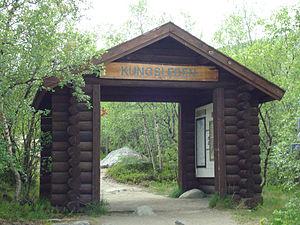
Le parc national Abisko est un parc national du nord de la Suède, dans la commune de Kiruna, du comté de Norrbotten en Laponie et non loin de la frontière norvégienne. Il est situé à l'ouest du village d'Abisko.
Kungsleden, mot suédois signifiant Voie Royale, est un sentier de trekking d'environ 425 km de longueur, au nord de la Suède.